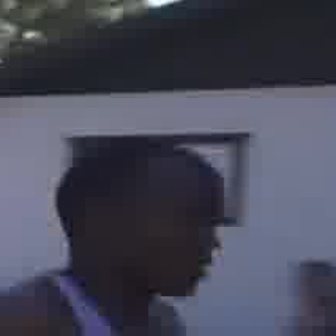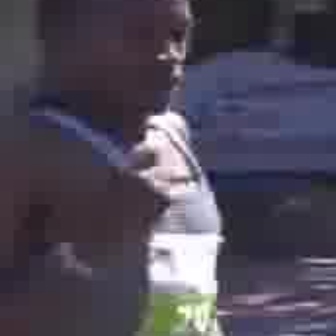
  Please identify the target specified by the bounding box [115,191,219,295] in the first image and locate it in the second image. Return the coordinates in [x_min,y_min,x_max,y_max] format.
Answer: [80,0,192,111]